River engineering

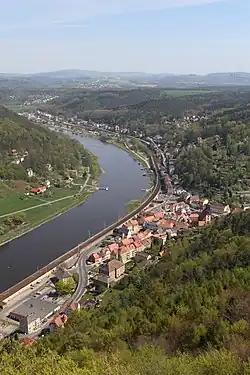
The Elbe near Königstein Fortress in Germany

A most serious objection to the formation of continuous, high embankments along rivers bringing down considerable quantities of detritus, especially near a place where their fall has been abruptly reduced by descending from mountain slopes onto alluvial plains, is the danger of their bed being raised by deposit, producing a rise in the flood-level, and necessitating a raising of the embankments if inundations are to be prevented. Longitudinal sections of the Po River, taken in 1874 and 1901, show that its bed was materially raised during this period from the confluence of the Ticino to below Caranella, despite the clearance of sediment effected by the rush through breaches. Therefore, the completion of the embankments, together with their raising, would only eventually aggravate the injuries of the inundations they have been designed to prevent, as the escape of floods from the raised river must occur sooner or later.